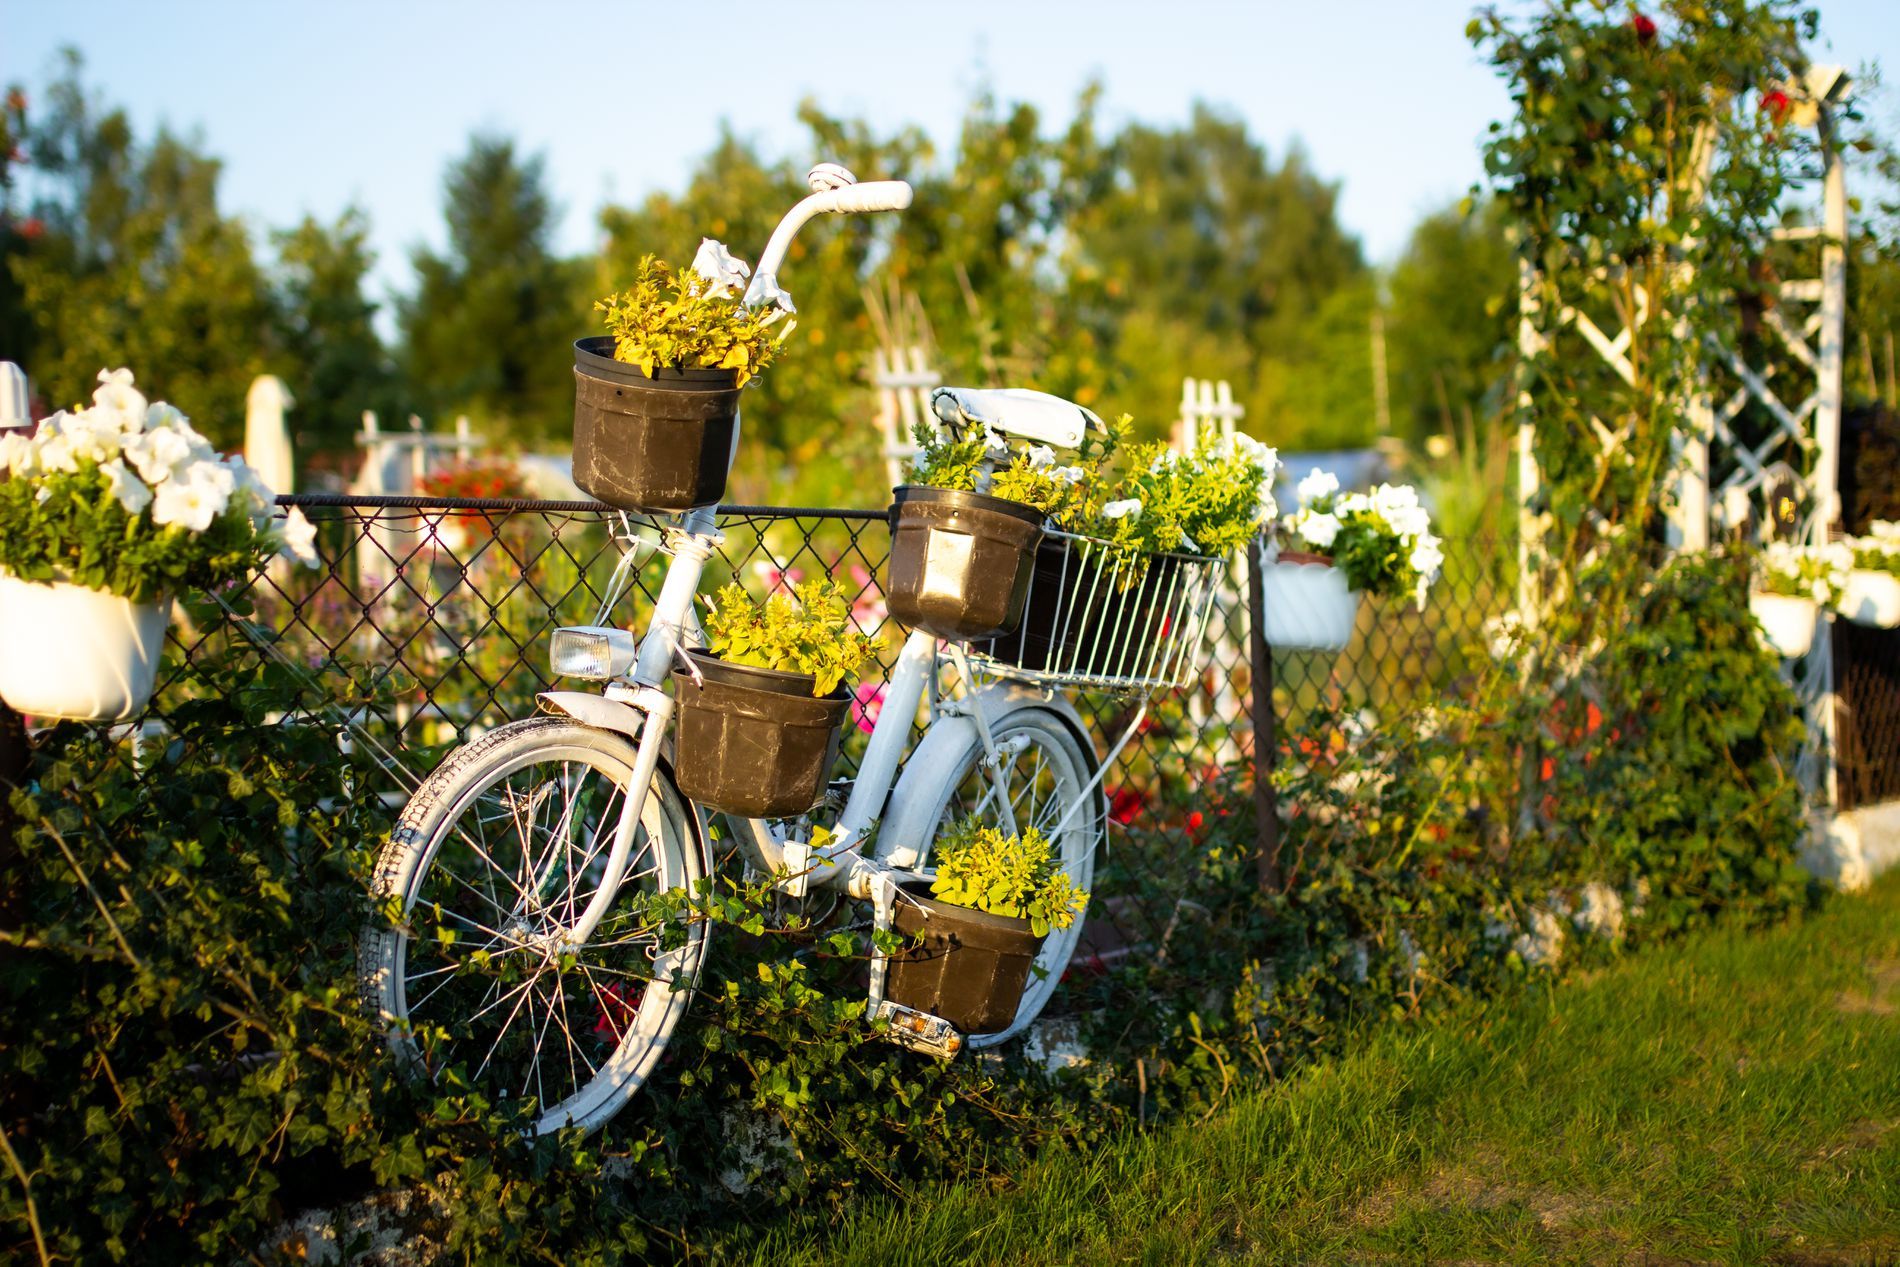
A white bicycle by the garden
The photo shows a white bicycle parked by a garden fence, with multiple pots of plants hanging on it and on the garden's fence. There is a large green garden that makes a contrast against the blue sky.
An eye level angle shot that captures a large green garden with a white bicycle parked by its fence. There is more than one pot of plants hanging on the fence and the bicycle. The green color of the garden gives a lively and cheerful atmosphere.
Labels: Plant, Potted Plant, Jar, Planter, Pottery, Vase, Flower, Flower Arrangement, Herbal, Herbs, Grass, Machine, Wheel, Bicycle, Transportation, Vehicle, Garden, Nature, Outdoors, Flower Bouquet, Basket, Vegetation, Yard, Backyard, Spoke, Animal, Cattle, Cow, Livestock, Mammal, Geranium, Petal, Grove, Land, Tree, Woodland, Daisy, Summer, Park, Bicycles, Sky, Greenery
Camera: Canon Canon EOS 60D
Lens: 35mm, Sigma 35mm f/1.4 DG HSM
Aperture: F1.4
Exposure: 1/3200 sec
ISO: 100
Focal length: 35.0 mm